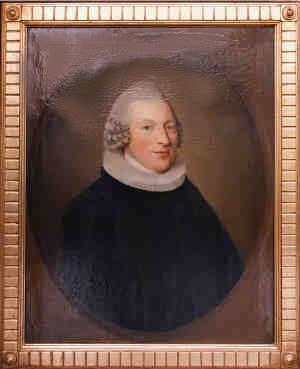
Jens Winther Bentzon
Jens Winther Bentzon i sin præstekjole
Præsten og Provsten Jens Winther Bentzon
Jens Winther Bentzon i sin Præstekjole
Jens Winther Bentzon var en dansk præst og forfatter.